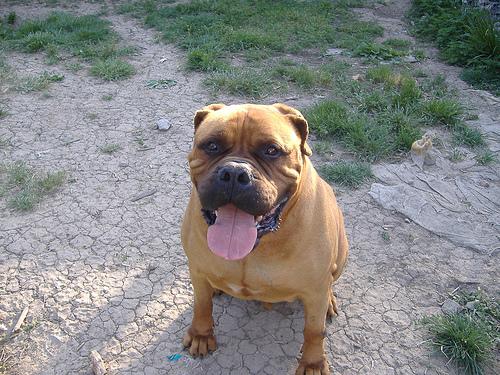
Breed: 231-n000077-bull_mastiff